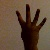
The image shows a hand gesture representing the number 4 in Indian Sign Language.